Maxstoke railway station

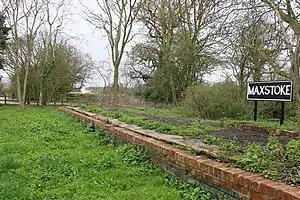
Maxstoke station platform April 2015

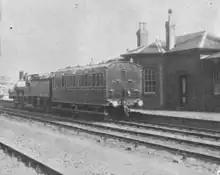
Coleshill (later Maxstoke) railway station from "The Sketch" 28 August 1907

Maxstoke railway station was a railway station opened in 1839 as Coleshill by the Birmingham and Derby Junction Railway on its original route from Derby to Hampton-in-Arden meeting the London and Birmingham Railway for London. The station served the village of Maxstoke and town of Coleshill in Warwickshire, England.